Wishbone Ash

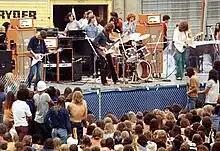
Wishbone Ash on stage in Charlotte, North Carolina, US, in 1972

Wishbone Ash was formed in October 1969 by bass guitarist Martin Turner and drummer Steve Upton. When Tanglewood's original guitarist, Martin's brother Glenn Turner, left the trio and returned to his native Devon, their manager, Miles Copeland III, advertised for a guitar player and also for a keyboard player. After an extensive search for a guitarist, the band could not decide between the final two candidates, Andy Powell and Ted Turner (no relation to Martin). It was suggested that they try both guitar players "just to see what it sounds like". Differing from the twin lead sound of Southern rock pioneer The Allman Brothers Band, Wishbone Ash included strong elements of progressive rock, and also of folk and classical music. After the band members wrote several suggested band names on two sheets of paper, Martin Turner picked one word from each list – 'Wishbone' and 'Ash'.